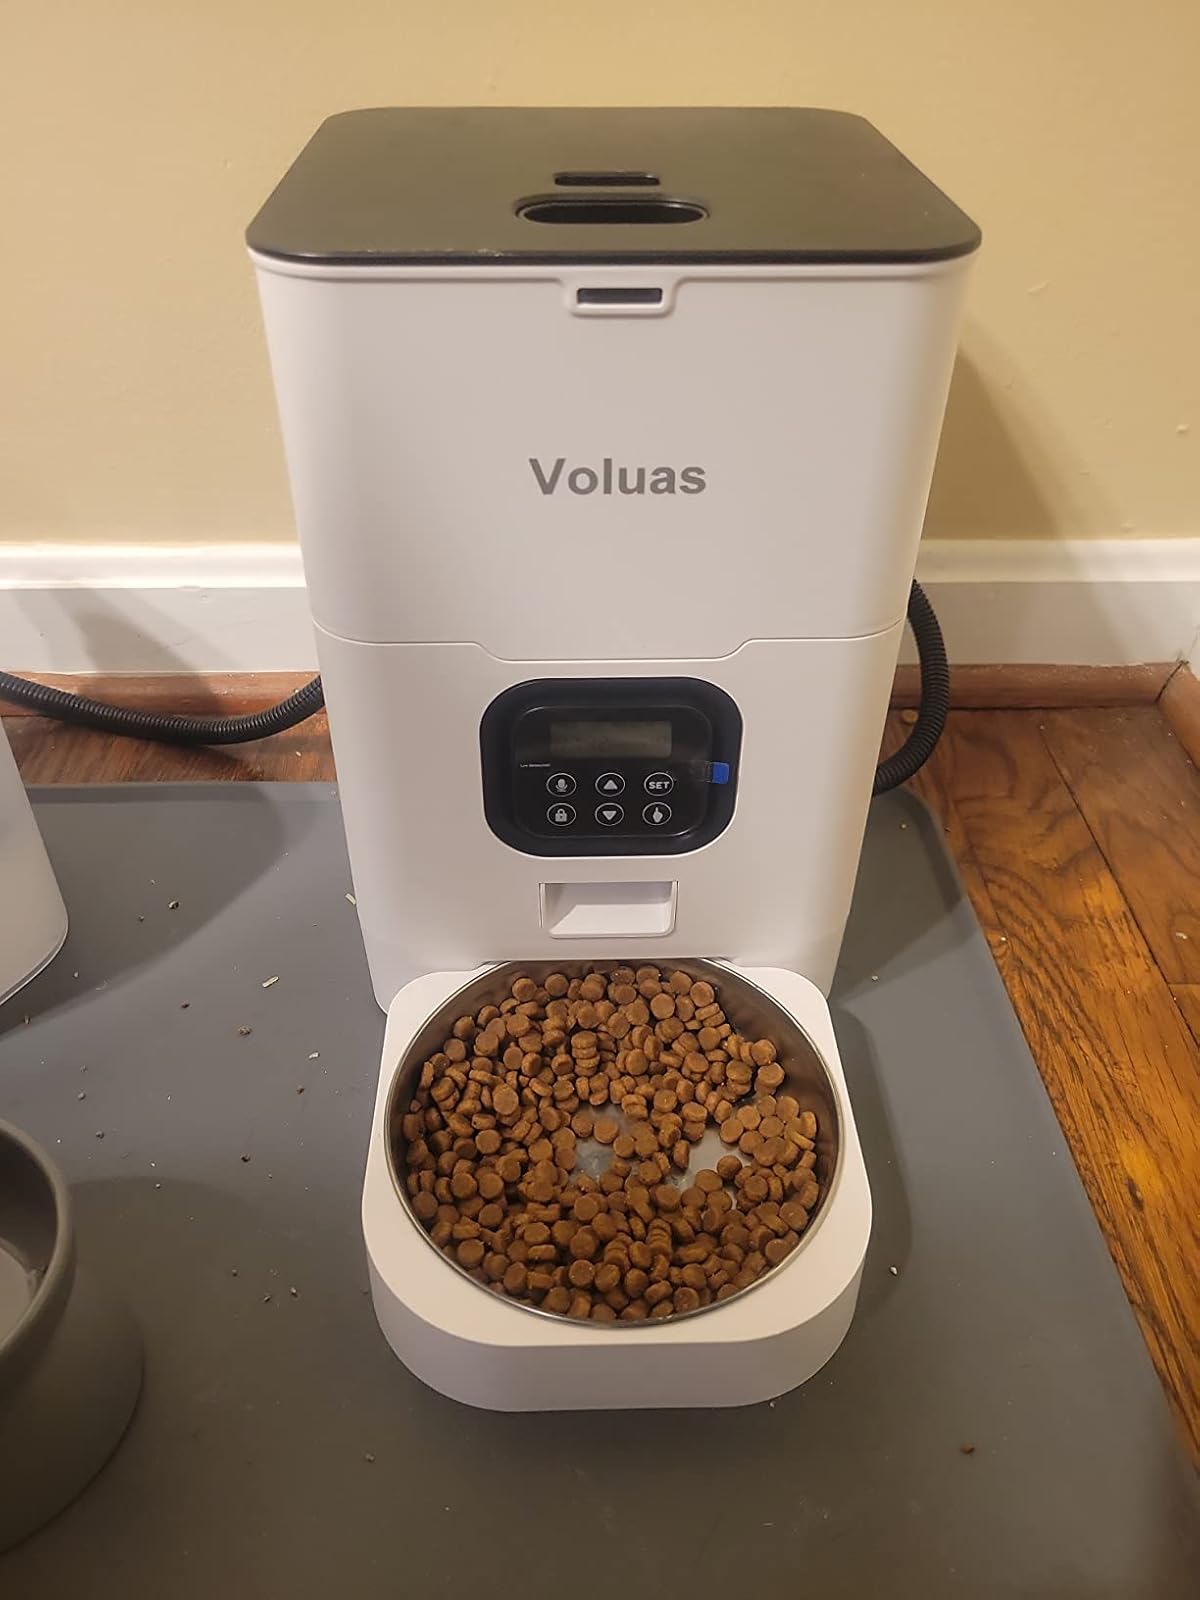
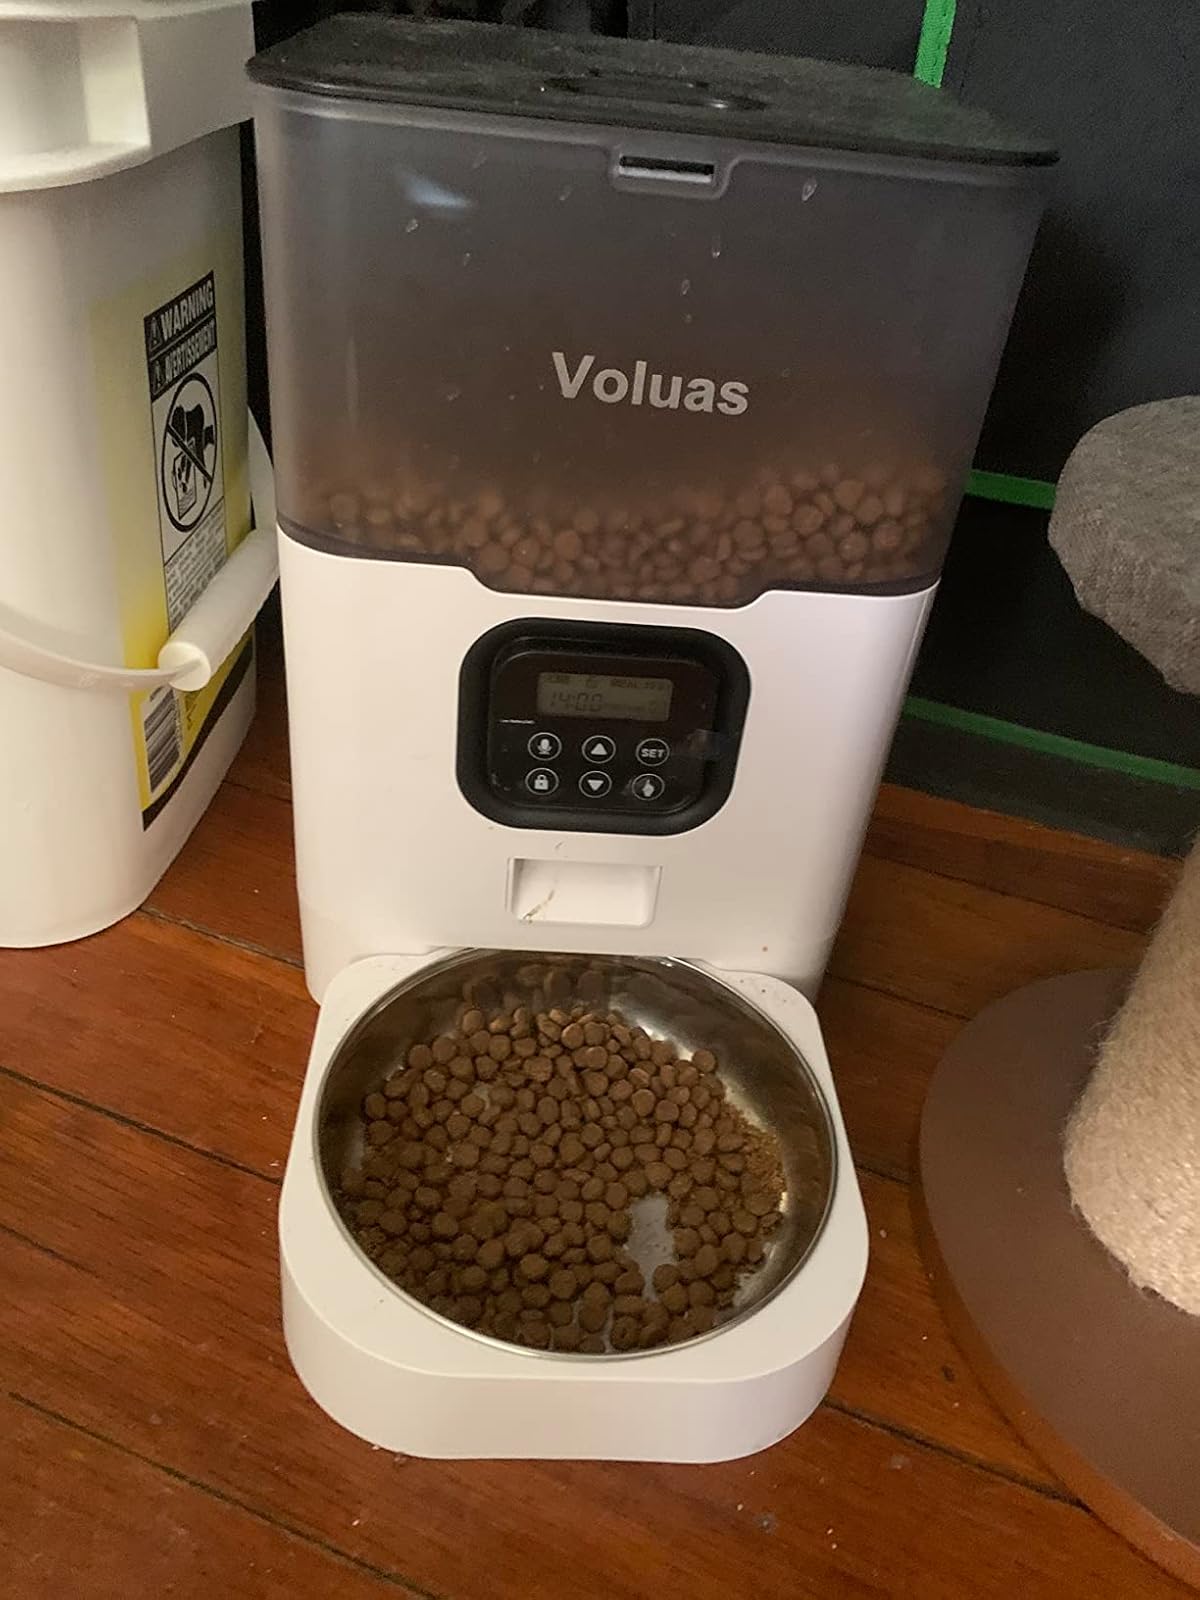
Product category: items_feeder
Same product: no